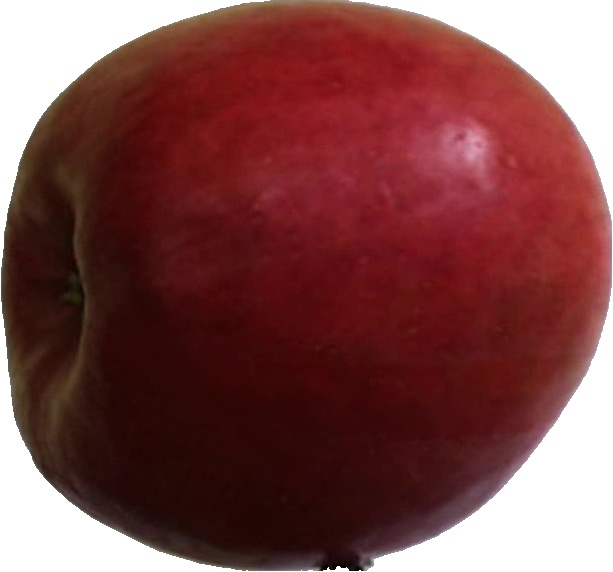
Label: apple_crimson_snow_1